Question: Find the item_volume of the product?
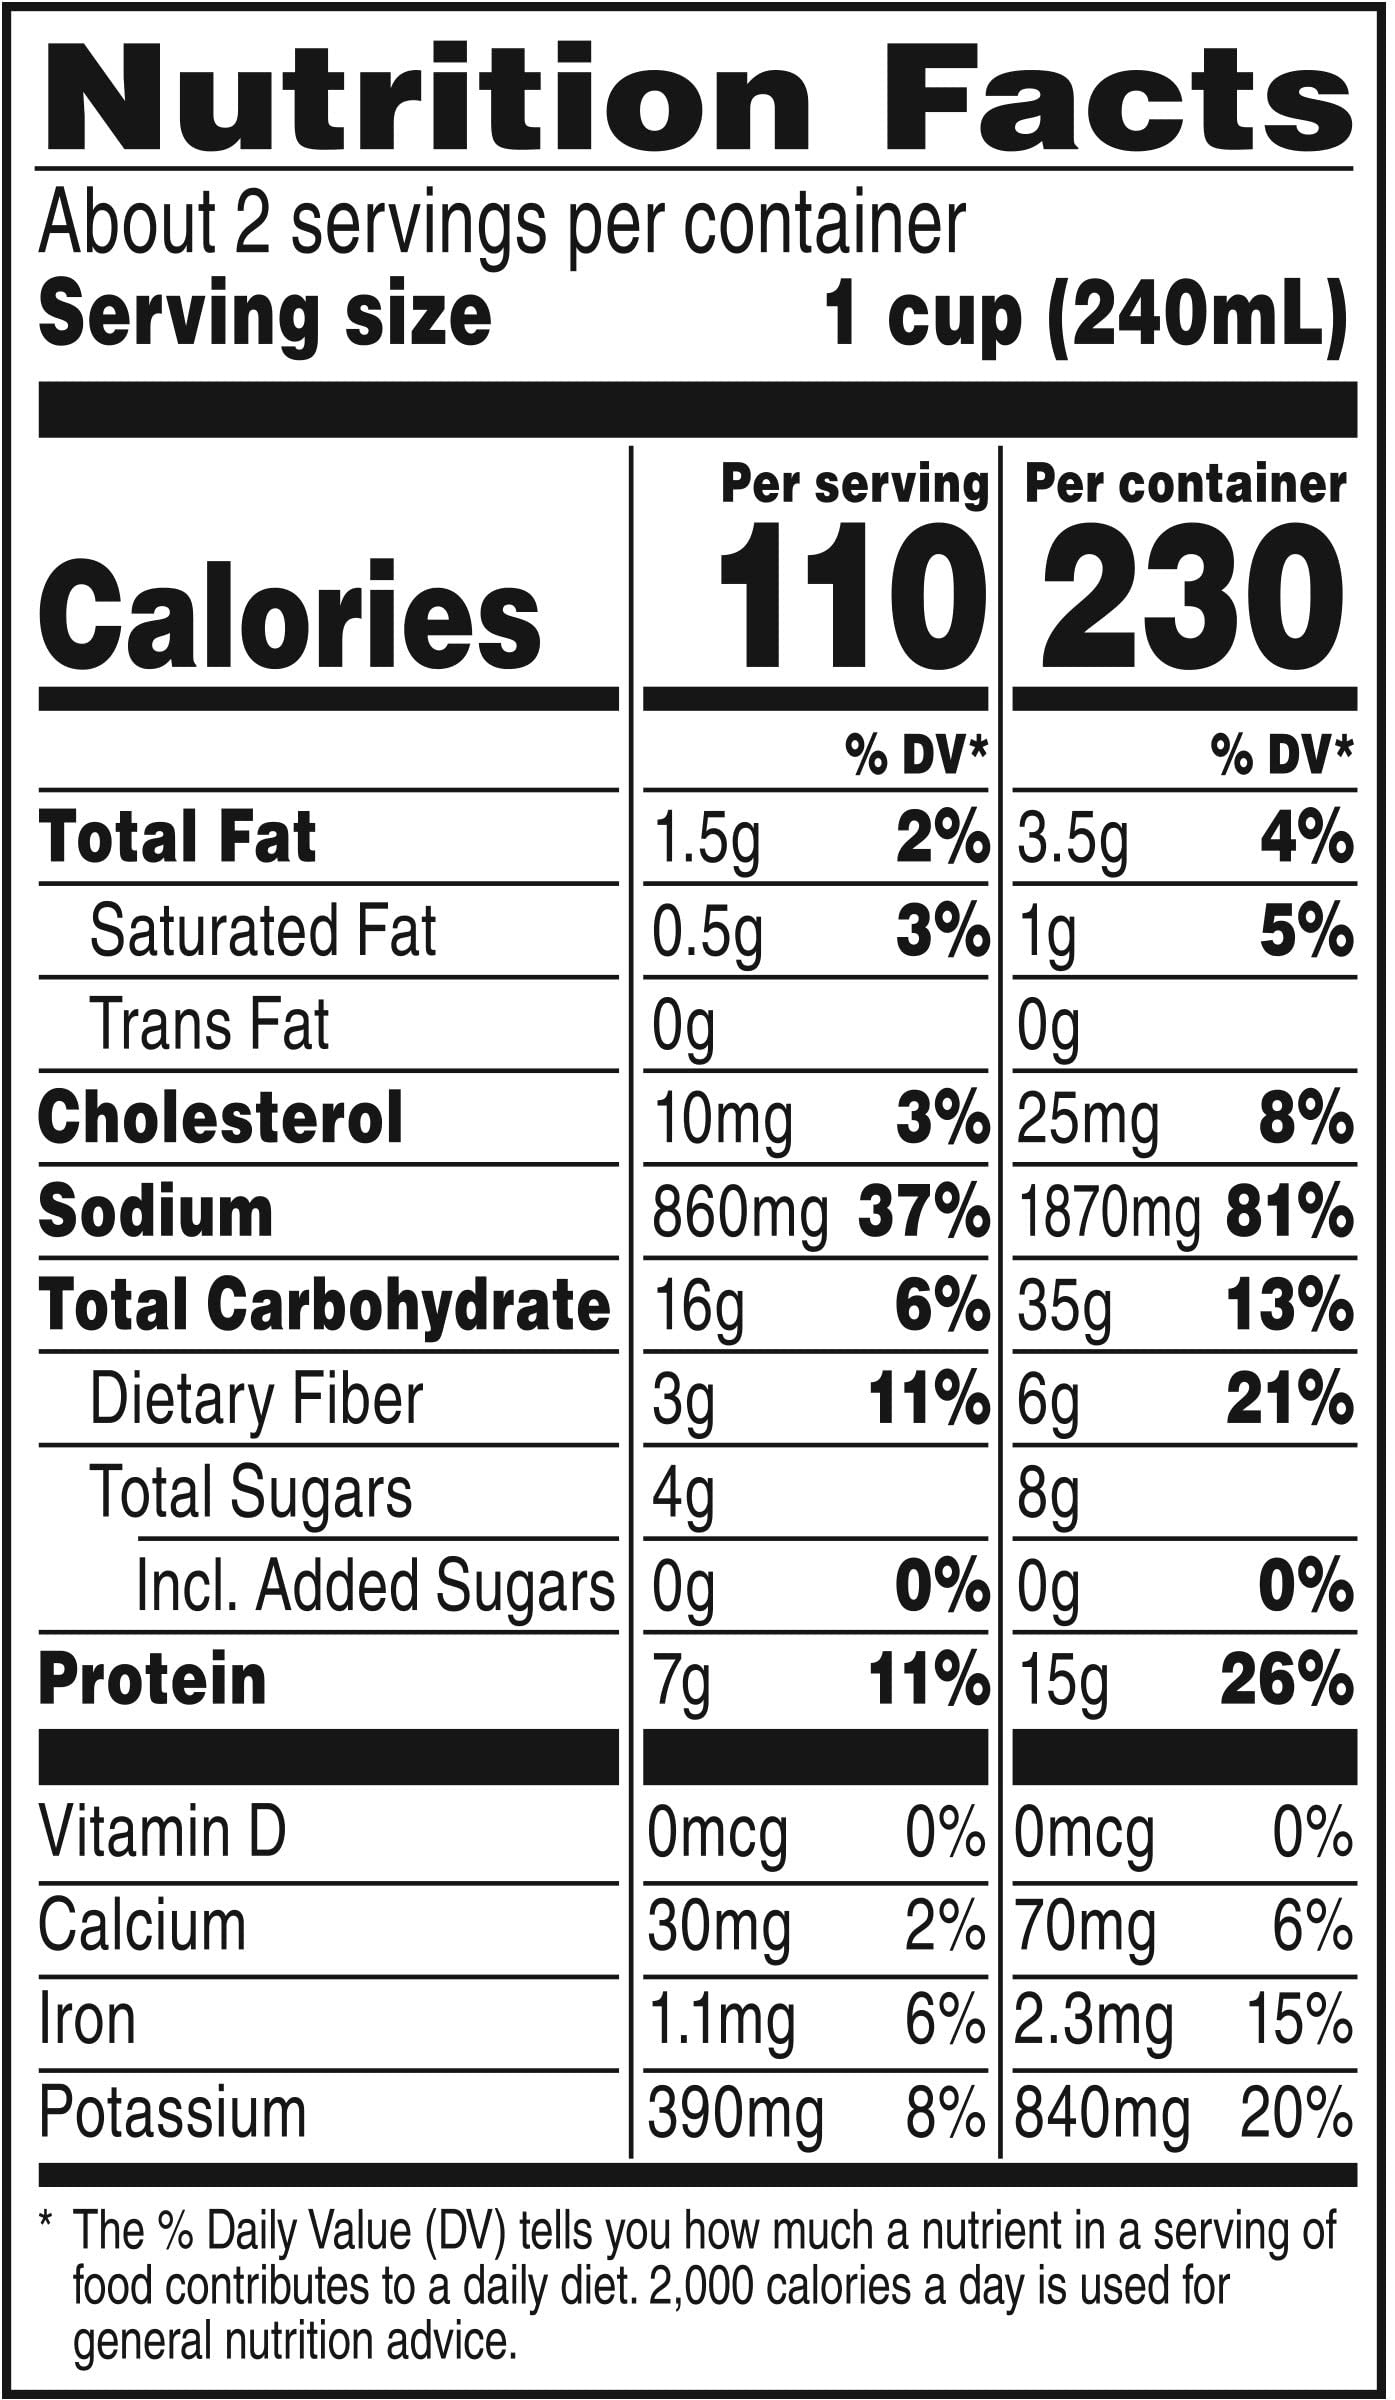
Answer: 240.0 millilitre